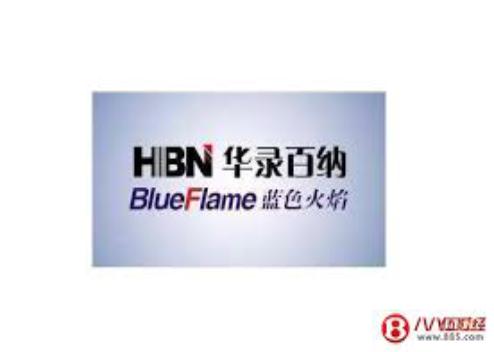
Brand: hualu
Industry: Electronic